Sahadharmini

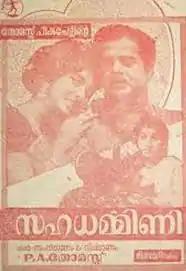

Sahadharmini is a 1967 Indian Malayalam film directed and produced by P. A. Thomas. The film stars Sathyan, Kaviyoor Ponnamma, Adoor Bhasi and Hari in the lead roles. The film had musical score by B. A. Chidambaranath.